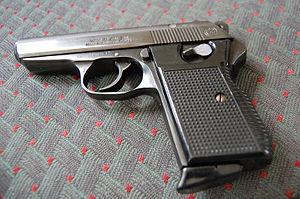
Le pistolet semi-automatique Vz 1950 fut en service dans la police tchécoslovaque des années 1950 au début des années 1980. Il fut exporté sur le marché civil d'Europe occidentale sous le nom de CZ 50. L'ergonomie de cette variante pour le marché de la défense personnelle fut légèrement modifié vers 1970 pour devenir le CZ 70 dont la production s'acheva vers 1982.